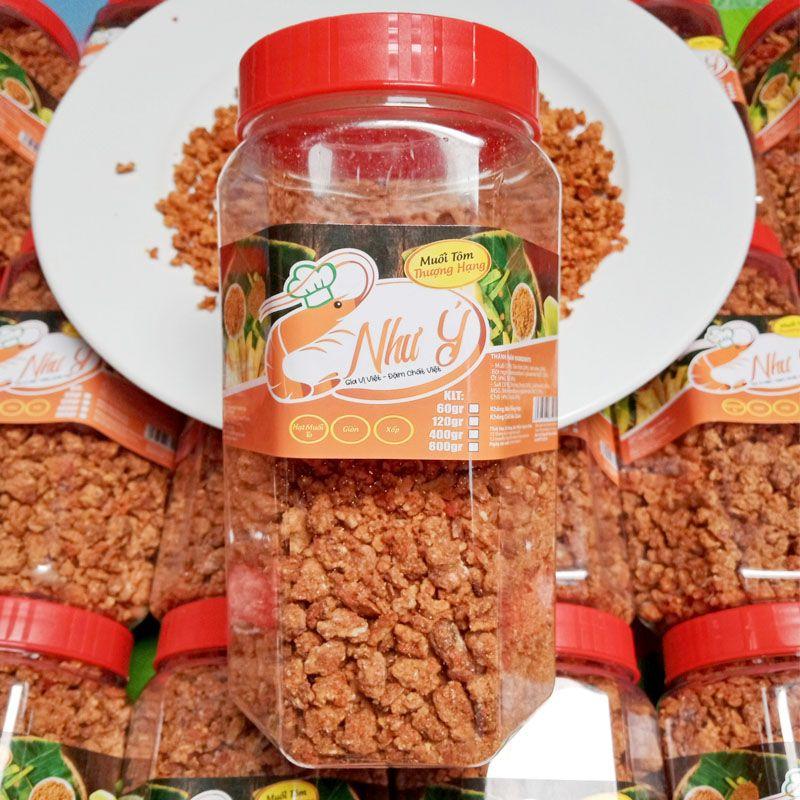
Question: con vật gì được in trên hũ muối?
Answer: trên muối được in hình con tôm